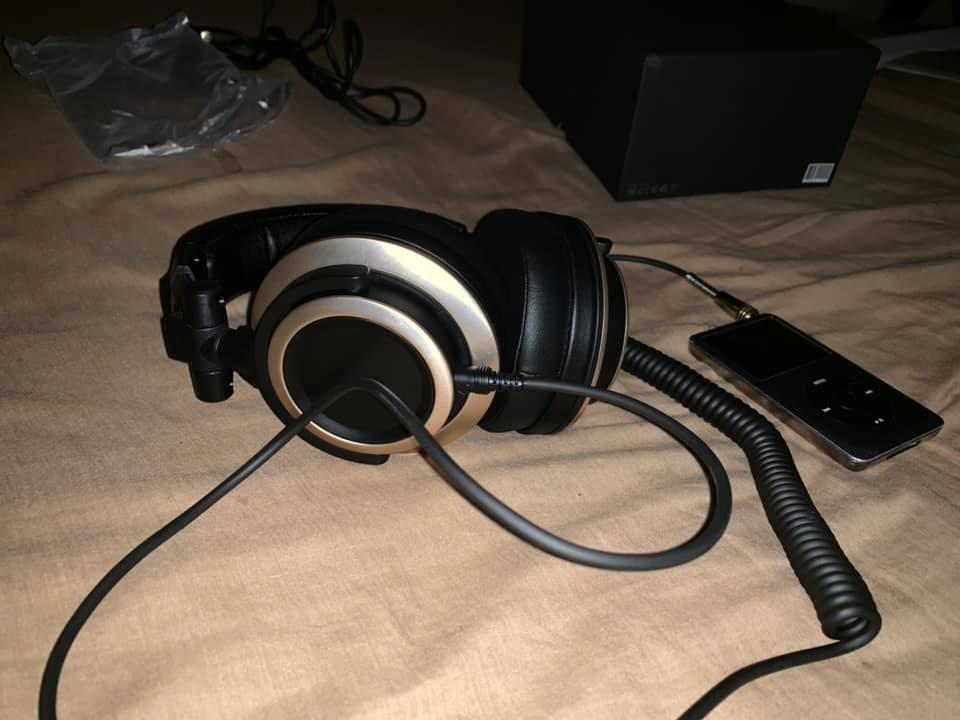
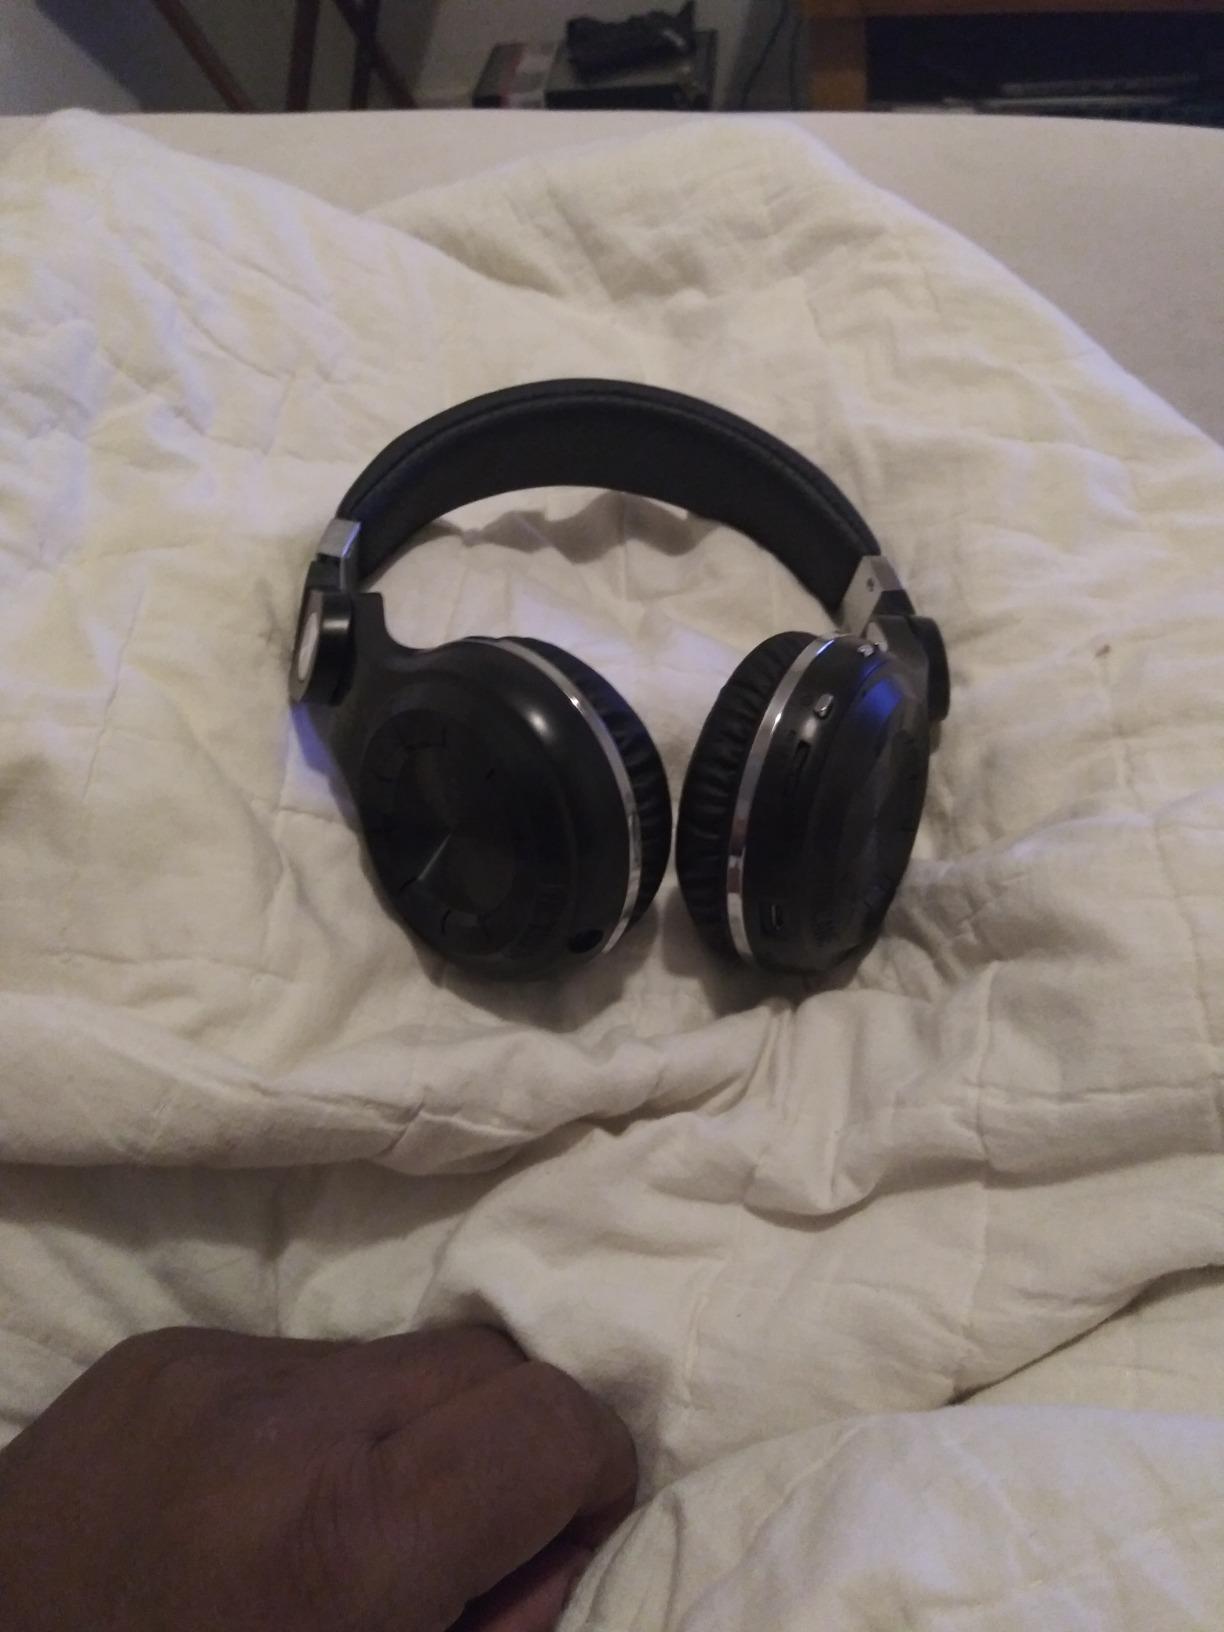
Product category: headphones
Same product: no